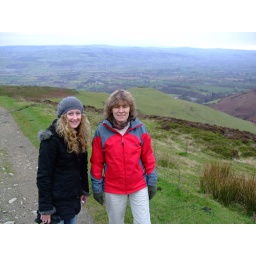
walking up the hill near my parents' house